Nuclear power

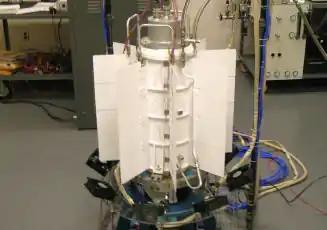
The multi-mission radioisotope thermoelectric generator (MMRTG), used in several space missions such as the "Curiosity" Mars rover

There are no commercial scale purpose built underground high-level waste repositories in operation. However, in Finland the Onkalo spent nuclear fuel repository of the Olkiluoto Nuclear Power Plant was under construction as of 2015.